Gallery road

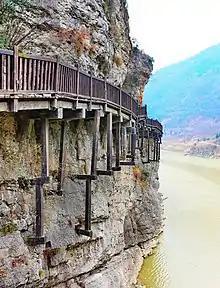
Shu dao

Gallery Roads were notable engineering accomplishments in ancient Chinese history. This infrastructure was predominantly constructed to ease transportive strain across cliffs in rugged mountainous areas. The Shu Road serves as a prime illustration, traversing some of China's most rugged and desolate terrains, including the Qinling and Daba Mountain ranges. Functioning as a crucial link between the Wei River valley and the ancient capital of Chang'an, this road employed the plank road technique to secure pathways across cliffs and steep ravines.